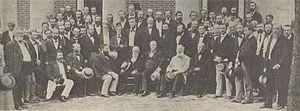
Photographie de groupe des chimistes qui se sont réunis, en 1874, à la Joseph Priestley House de Northumberland en Pennsylvanie.
La Joseph Priestley House est la demeure américaine du théologien, prêtre dissident, philosophe naturel, pédagogue et théoricien de la politique du XVIIIᵉ siècle, le britannique Joseph Priestley. Il y vécut de 1798, jusqu'à sa mort en 1804. Située à Northumberland, dans une région rurale de Pennsylvanie, la maison, conçue par son épouse Mary Priestley, en style géorgien et avec quelques accents fédéralistes, est aujourd'hui un musée consacré à son célèbre propriétaire.